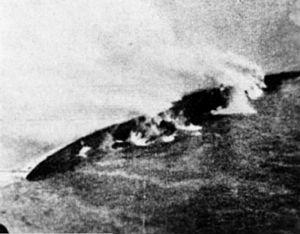
Le HMS Gloucester est un croiseur léger de la classe Town, en service dans la Royal Navy. Mis en service en janvier 1939, il participe aux premières opérations de la Seconde Guerre mondiale, dans l'océan Indien puis en mer Méditerranée. Il est coulé lors de la bataille de Crète, le 22 mai 1941, entrainant la mort de 722 des 807 hommes d'équipage.
Cette liste dresse les plus grandes catastrophes maritimes pendant la Seconde Guerre mondiale au regard du nombre de victimes. Du fait de son contexte, une Seconde Guerre mondiale sanguinaire entachée de nombreux drames, ces catastrophes resteront longtemps quasi ignorées.
Le Junkers Ju 87 est le plus connu des bombardier en piqué de la Luftwaffe employé durant la Seconde Guerre mondiale. En allemand, « bombardier en piqué » se traduit par Sturzkampfflugzeug, composé de trois mots : « Sturz », « Kampf » et « Flugzeug » — soit littéralement « avion de combat en piqué ». En abrégé, le mot donne « Stuka », terme qui fut depuis presque invariablement associé au Ju 87, bien que les Stukas soient une catégorie d'avions, et non un terme désignant un unique modèle.